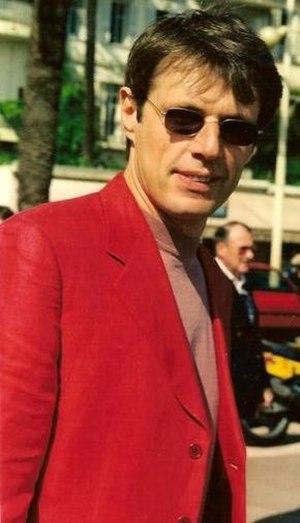
Lambert Wilson au festival de Cannes 1996.
Lambert Willson, dit Lambert Wilson [lɑ̃bɛʁ wilsɔn], né le 3 août 1958 à Neuilly-sur-Seine, est un acteur, metteur en scène et chanteur français.